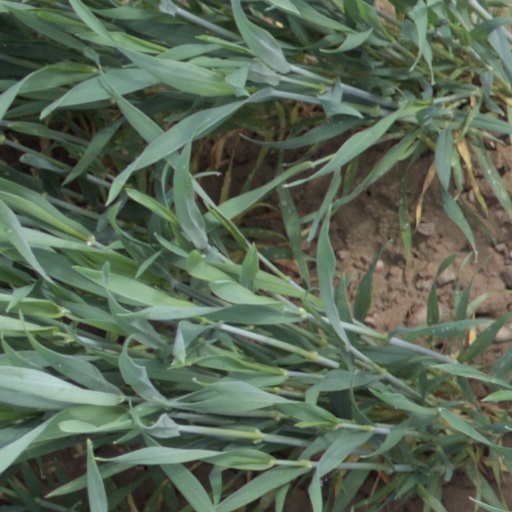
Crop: wheat